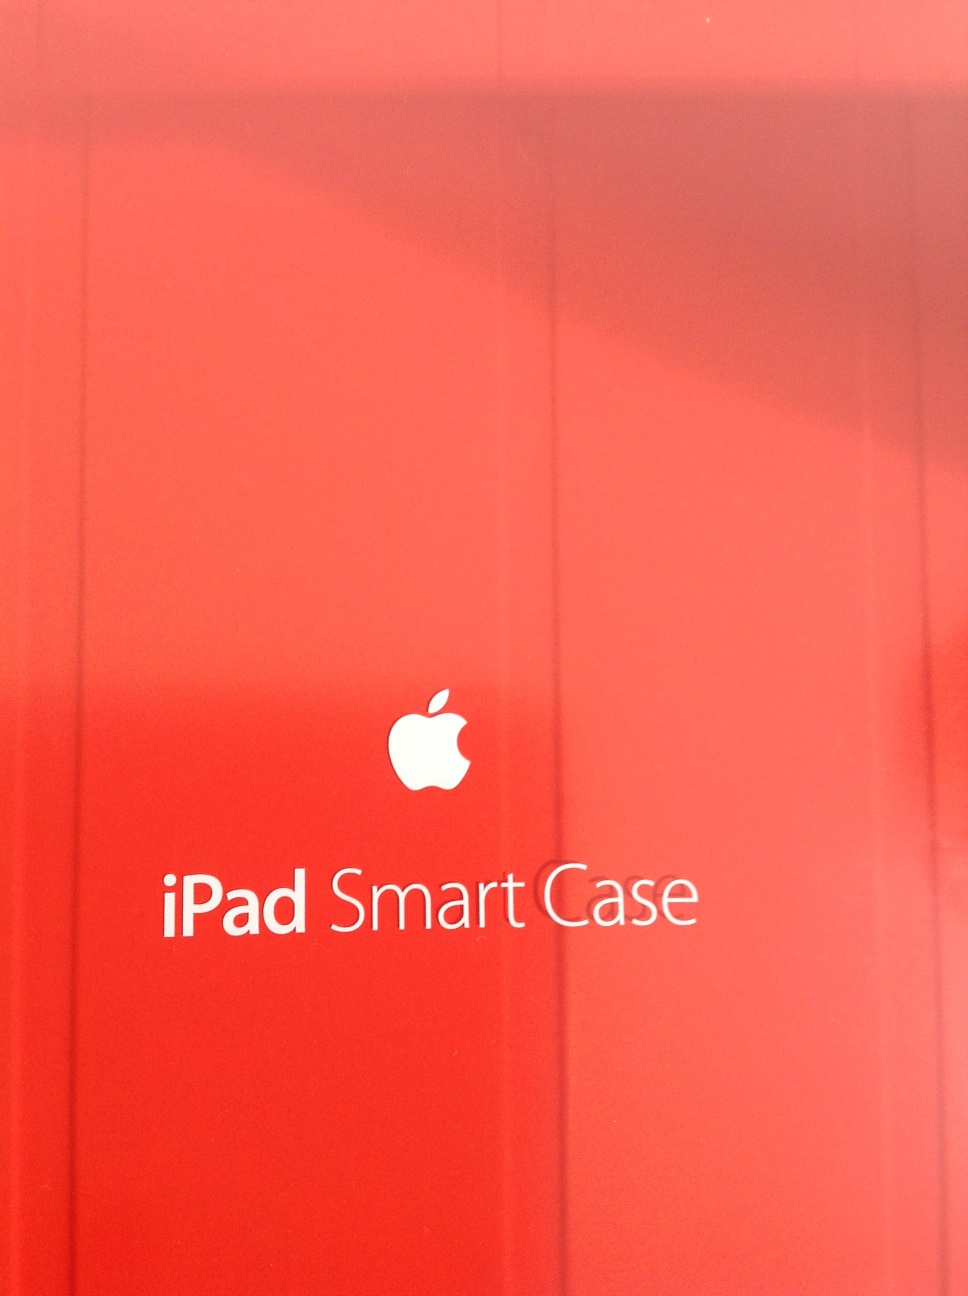Question: What color is this?
Answer: red